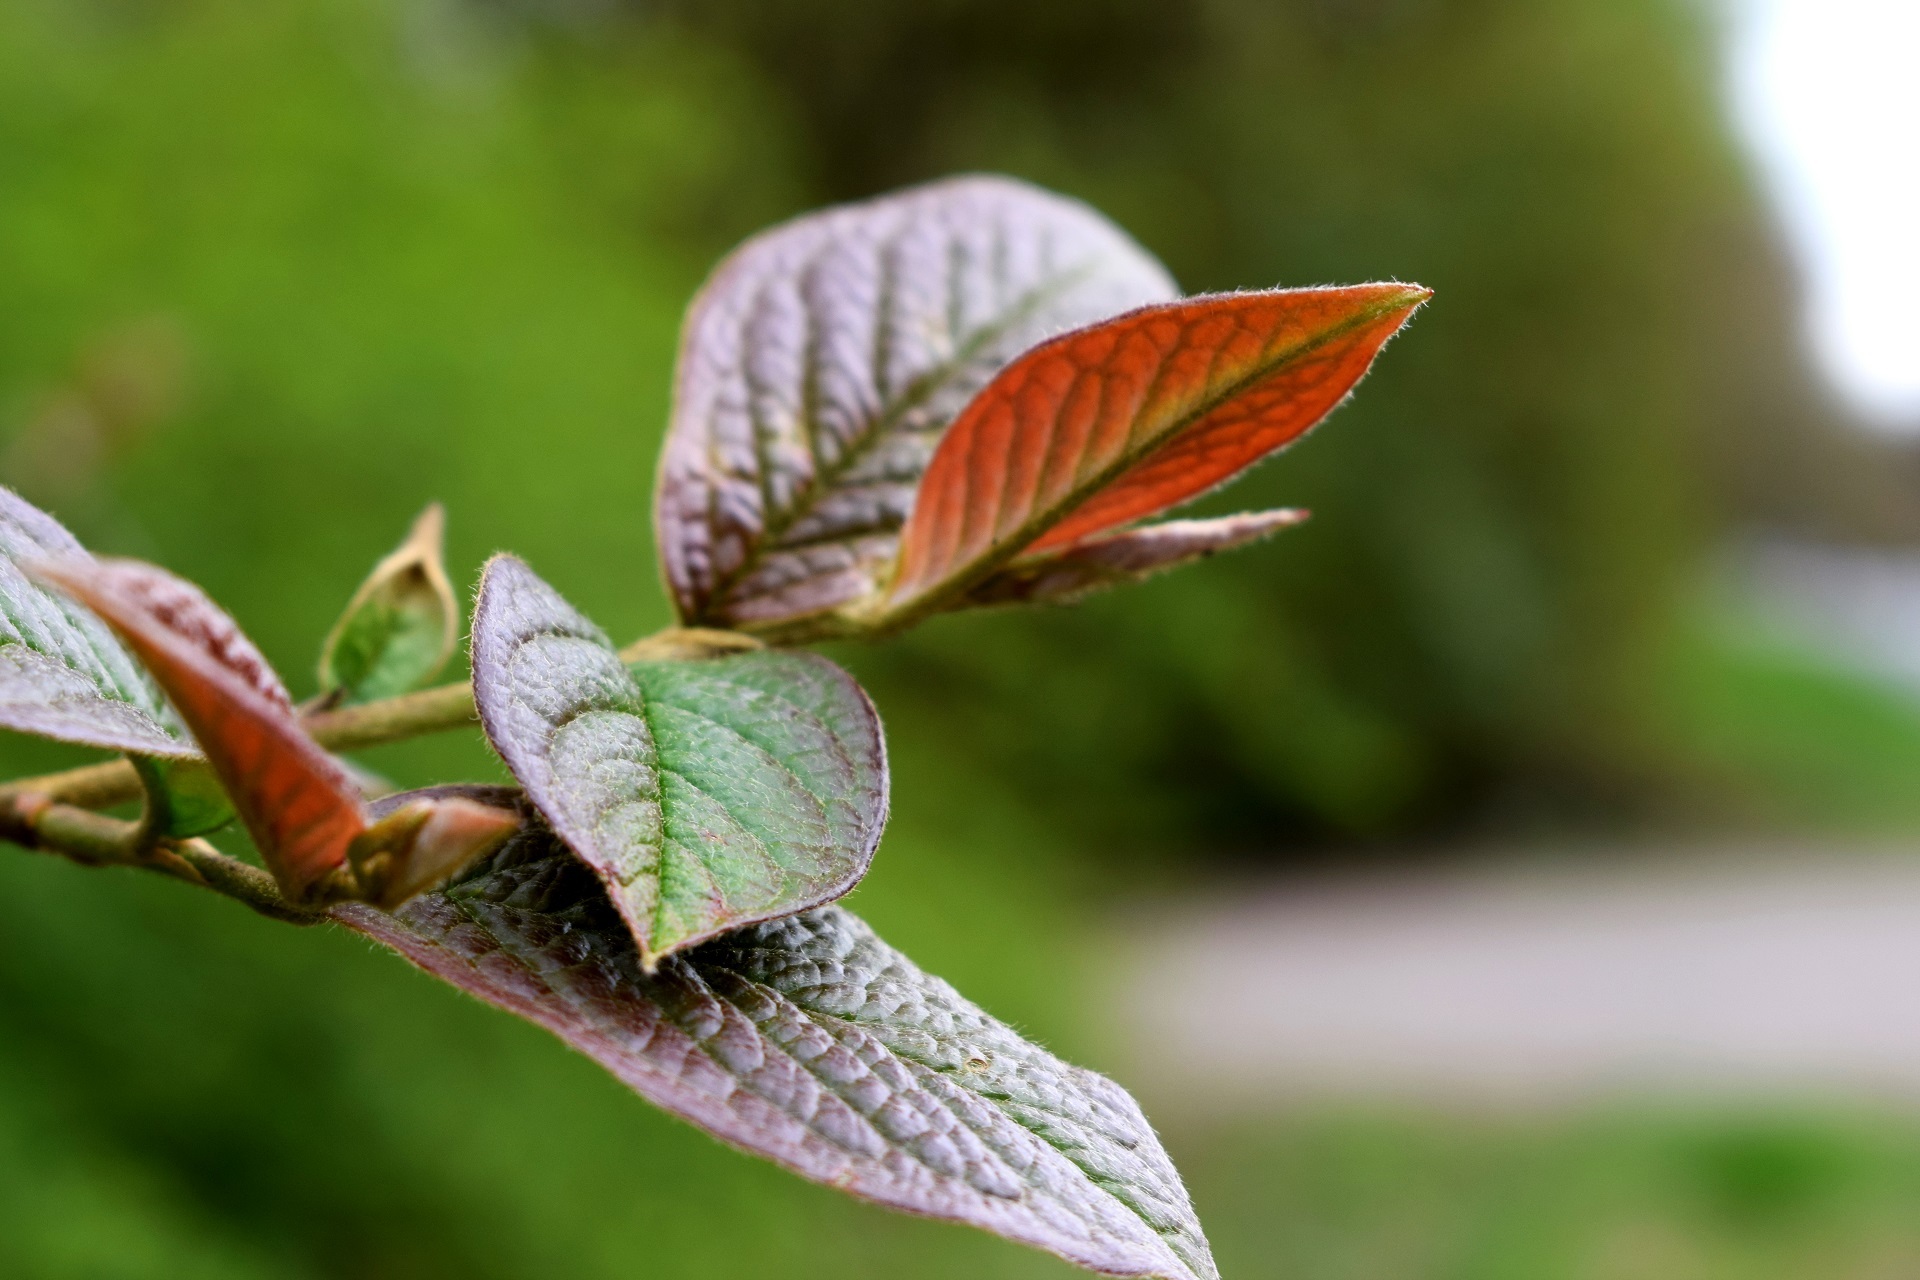
landscape, tree, nature, grass, branch, blossom, plant, photography, leaf, flower, petal, summer, foliage, green, canopy, insect, autumn, botany, flora, season, fauna, wildflower, close up, aesthetic, leaves, shrub, october, bud, macro photography, plant stem